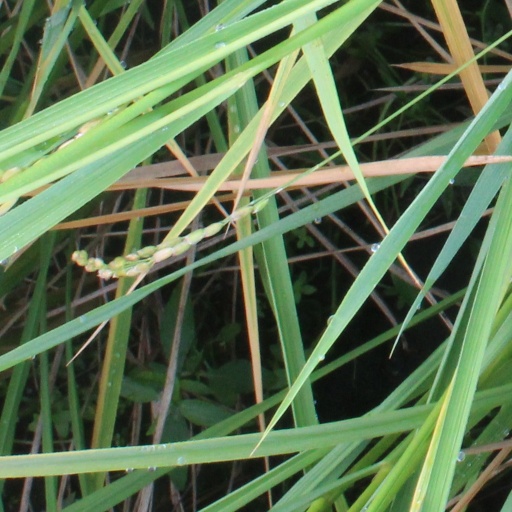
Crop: rice